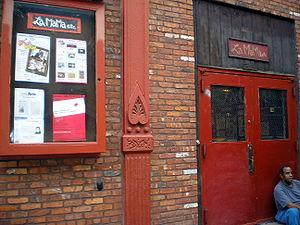
La MaMa Experimental Theatre Club est une organisation culturelle non lucrative basée dans East Village, sur l'île de Manhattan. Elle est une des premières scène théâtrales des établissements de l'Off-Off-Broadway. La compagnie gagne le Drama Desk Special Award en 1980. Sa fondatrice, Ellen Stewart, est la récipiendaire du « MacArthur Fellowship »